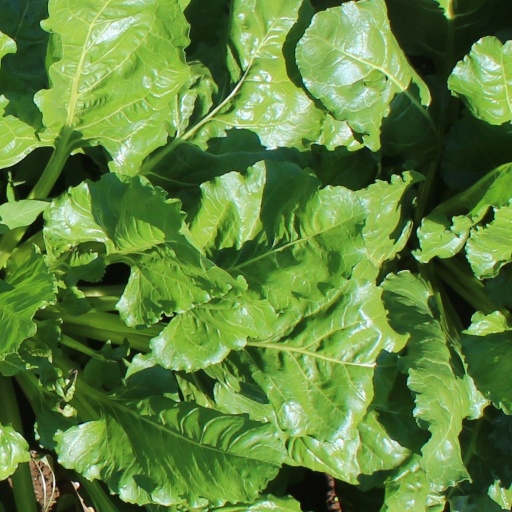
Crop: sugar beet